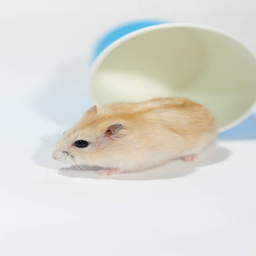
hamster in paper cup of the blue